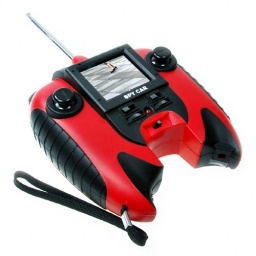
remote control for the Radio Controll car / truck with built in camera